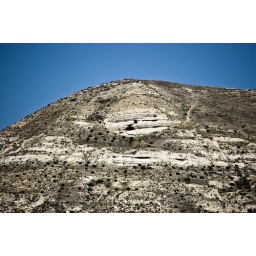
Right in the middle of the mountain is a cave - doorway and window are visible